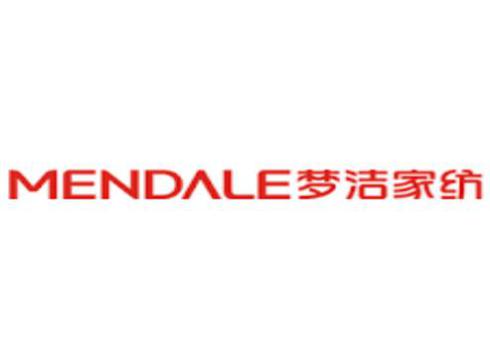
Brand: meng jie-2
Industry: Necessities